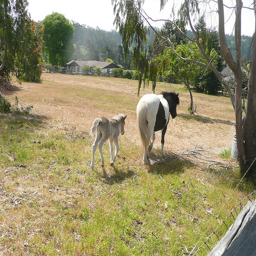
A small horse is walking in the grass behind a large horse.
A small pony follows a larger pony through a field.
A small horse walks behind a large horse.
A mare and her foal walk in a grassy field.
This is a mother horse and a baby horse walking across a grassy yard.